History of Arkansas Razorbacks football

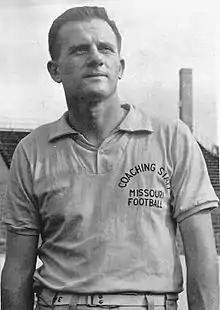
Broyles as Missouri Tigers head coach in 1957

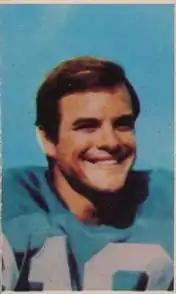
Lance Alworth (1959–61), Hall of Fame WR

Missouri head coach Frank Broyles was hired as the Razorbacks head football coach in 1957 and served in that position for 19 years. Arkansas would grow into a national power with Broyles at the helm, including several conference championships and a national title. Arkansas would earn a share of the 1959 SWC Championship, splitting with Texas. Arkansas lost only to No. 3 Texas and No. 6 Ole Miss during the season. The Hogs went to Jacksonville and defeated Georgia Tech in the 1960 Gator Bowl 14–7, avenging an earlier Cotton Bowl Classic defeat. Barry Switzer was a co-captain on the team. Some, including University Chancellor and student during 1958, John White, view the Razorback football team during this period as a revival of Arkansas, which was recovering from the Little Rock Nine and racial segregation problems.